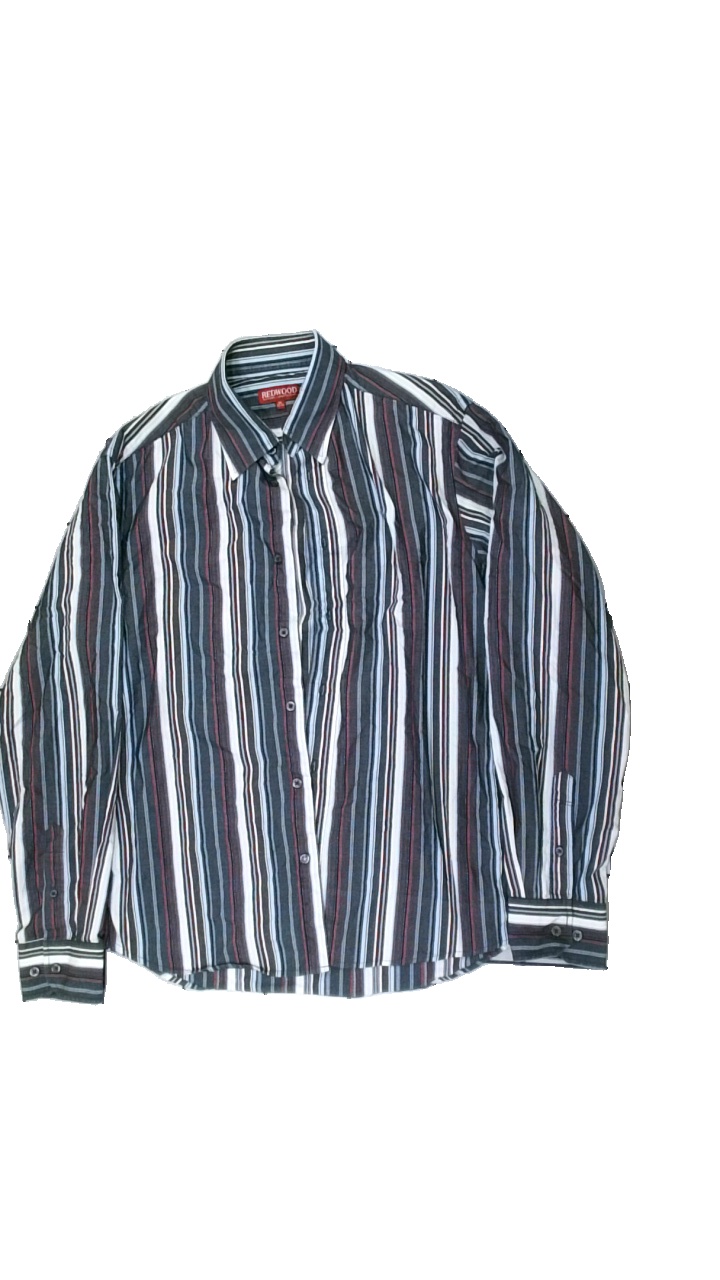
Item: Shirt (Men)
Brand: Redwood
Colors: White, Blue, Red, Multicolor
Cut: Regular
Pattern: Striped
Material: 100% cotton
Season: All
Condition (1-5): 3
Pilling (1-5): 3
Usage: Reuse
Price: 50-100